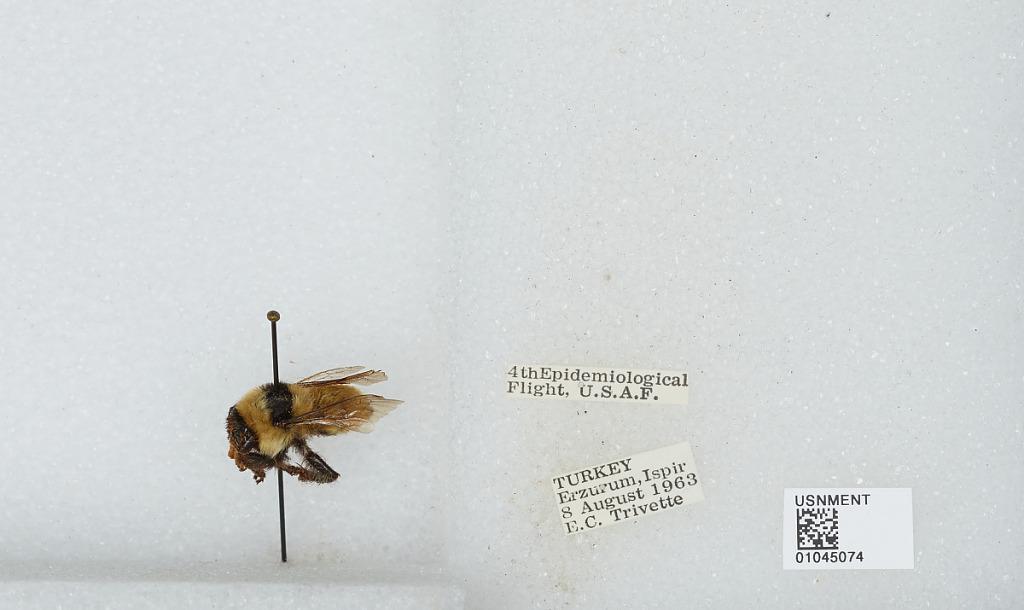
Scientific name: Bombus sp.
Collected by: E. Trivette
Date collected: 1963-8-8
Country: Turkey
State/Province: Erzurum
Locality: Ispir
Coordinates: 40.4843, 41.0004